University of al-Qarawiyyin

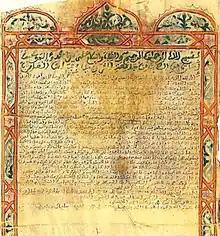
A document from the Qarawiyyin's library which is claimed by some scholars to be the world's oldest surviving medical degree, issued in 1207 CE

Starting in the late 13th century, and especially in the 14th century, the Marinid dynasty was responsible for constructing a number of formal madrasas in the areas around al-Qarawiyyin's main building. The first of these was the Saffarin Madrasa in 1271, followed by al-Attarine in 1323, and the Mesbahiya Madrasa in 1346. A larger but much later madrasa, the Cherratine Madrasa, was also built nearby in 1670. These madrasas taught their own courses and sometimes became well-known institutions, but they usually had narrower curricula or specializations. One of their most important functions seems to have been to provide housing for students from other towns and cities – many of them poor – who needed a place to stay while studying at al-Qarawiyyin. Thus, these buildings acted as complimentary or auxiliary institutions to al-Qarawiyyin itself, which remained the center of intellectual life in the city.